Desmond Tutu

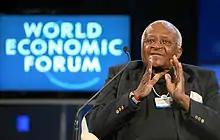
Tutu at the World Economic Forum in 2009

Before the 31st G8 summit at Gleneagles, Scotland, in 2005, Tutu called on world leaders to promote free trade with poorer countries and to end expensive taxes on anti-AIDS drugs.